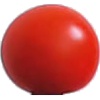
Label: Tomato Cherry Red 1